Ekaterina Efremenkova

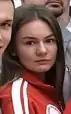
Efremenkova in 2018

Ekaterina Olegovna Efremenkova (born 31 December 1997) is a Russian short track speed skater. She won a bronze medal in the 3,000 meters relay at the 2016 World Short Track Speed Skating Championships.